Eve and the Fire Horse

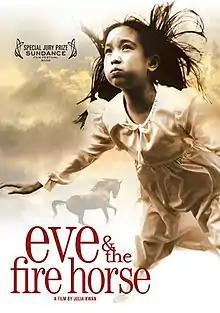
Film poster

Eve and the Fire Horse is a 2005 Canadian film written and directed by Julia Kwan. It won the Special Jury Prize at the Sundance Film Festival and the Claude Jutra Award for the best feature film by a first-time film director in Canada.